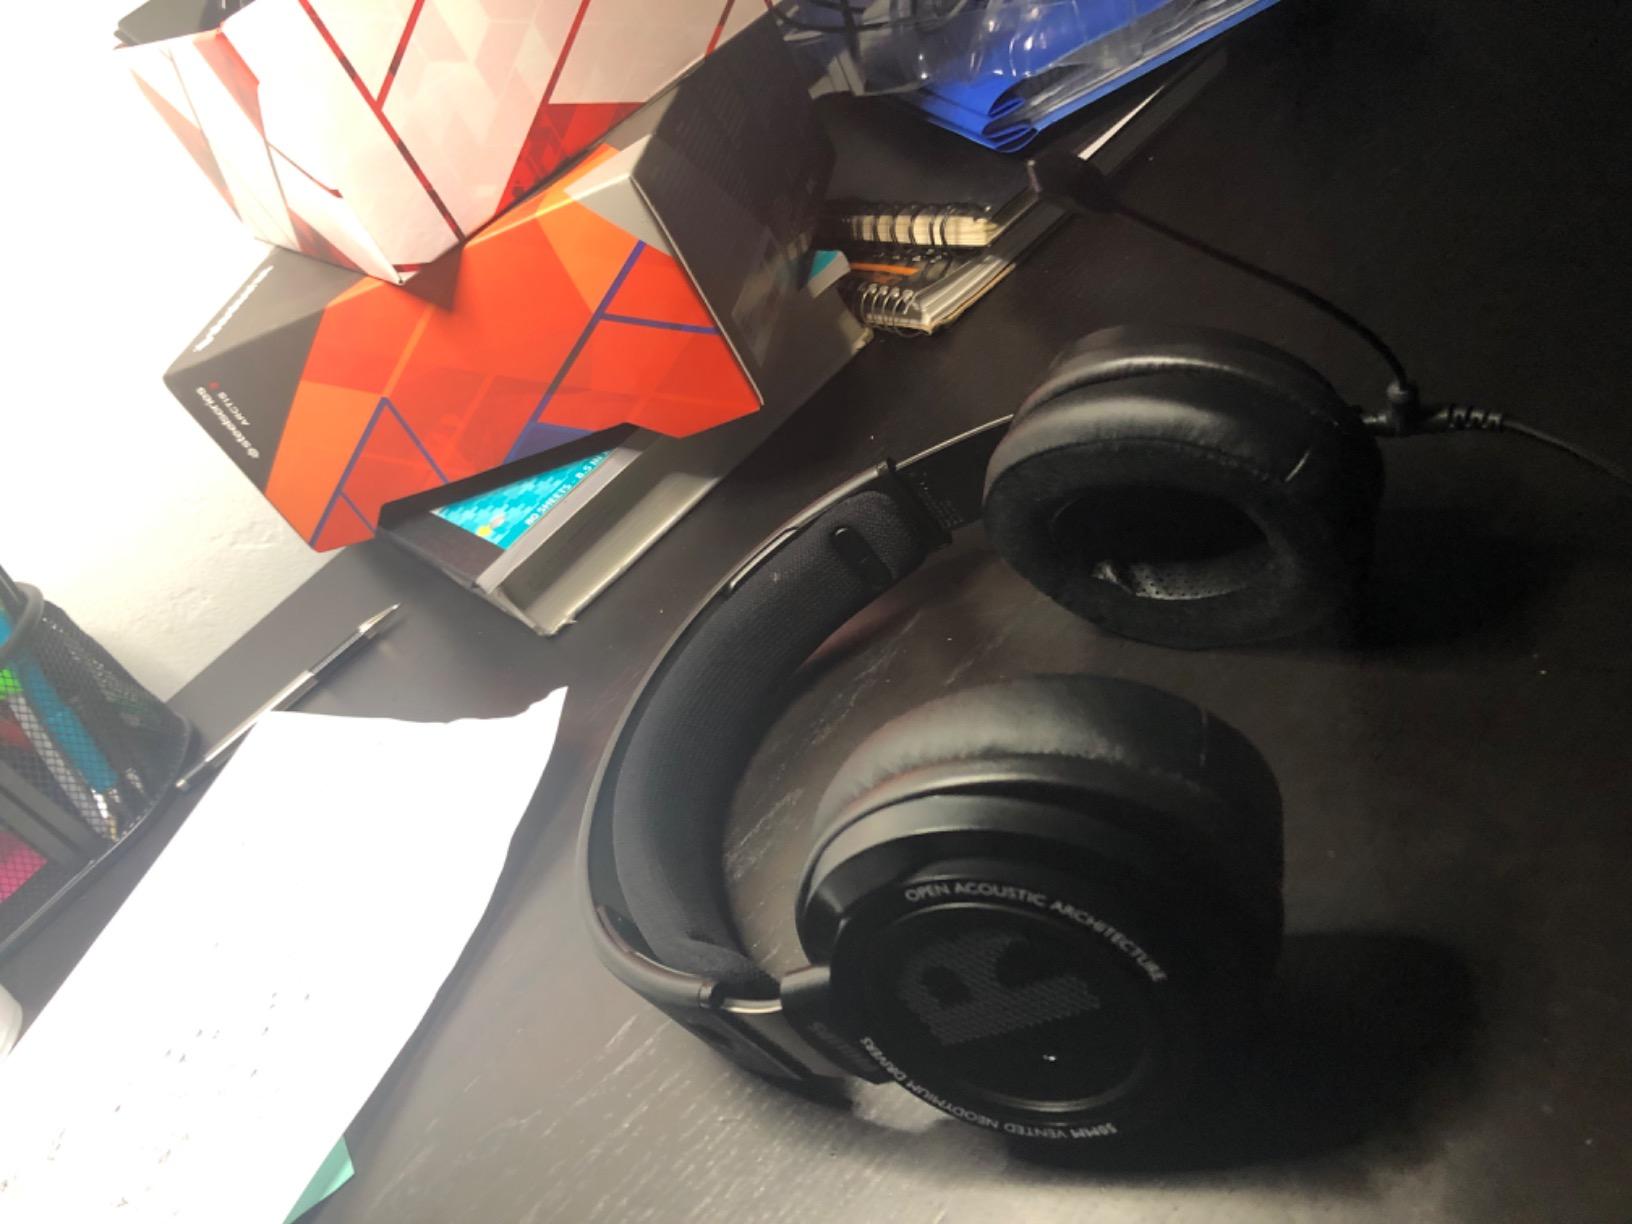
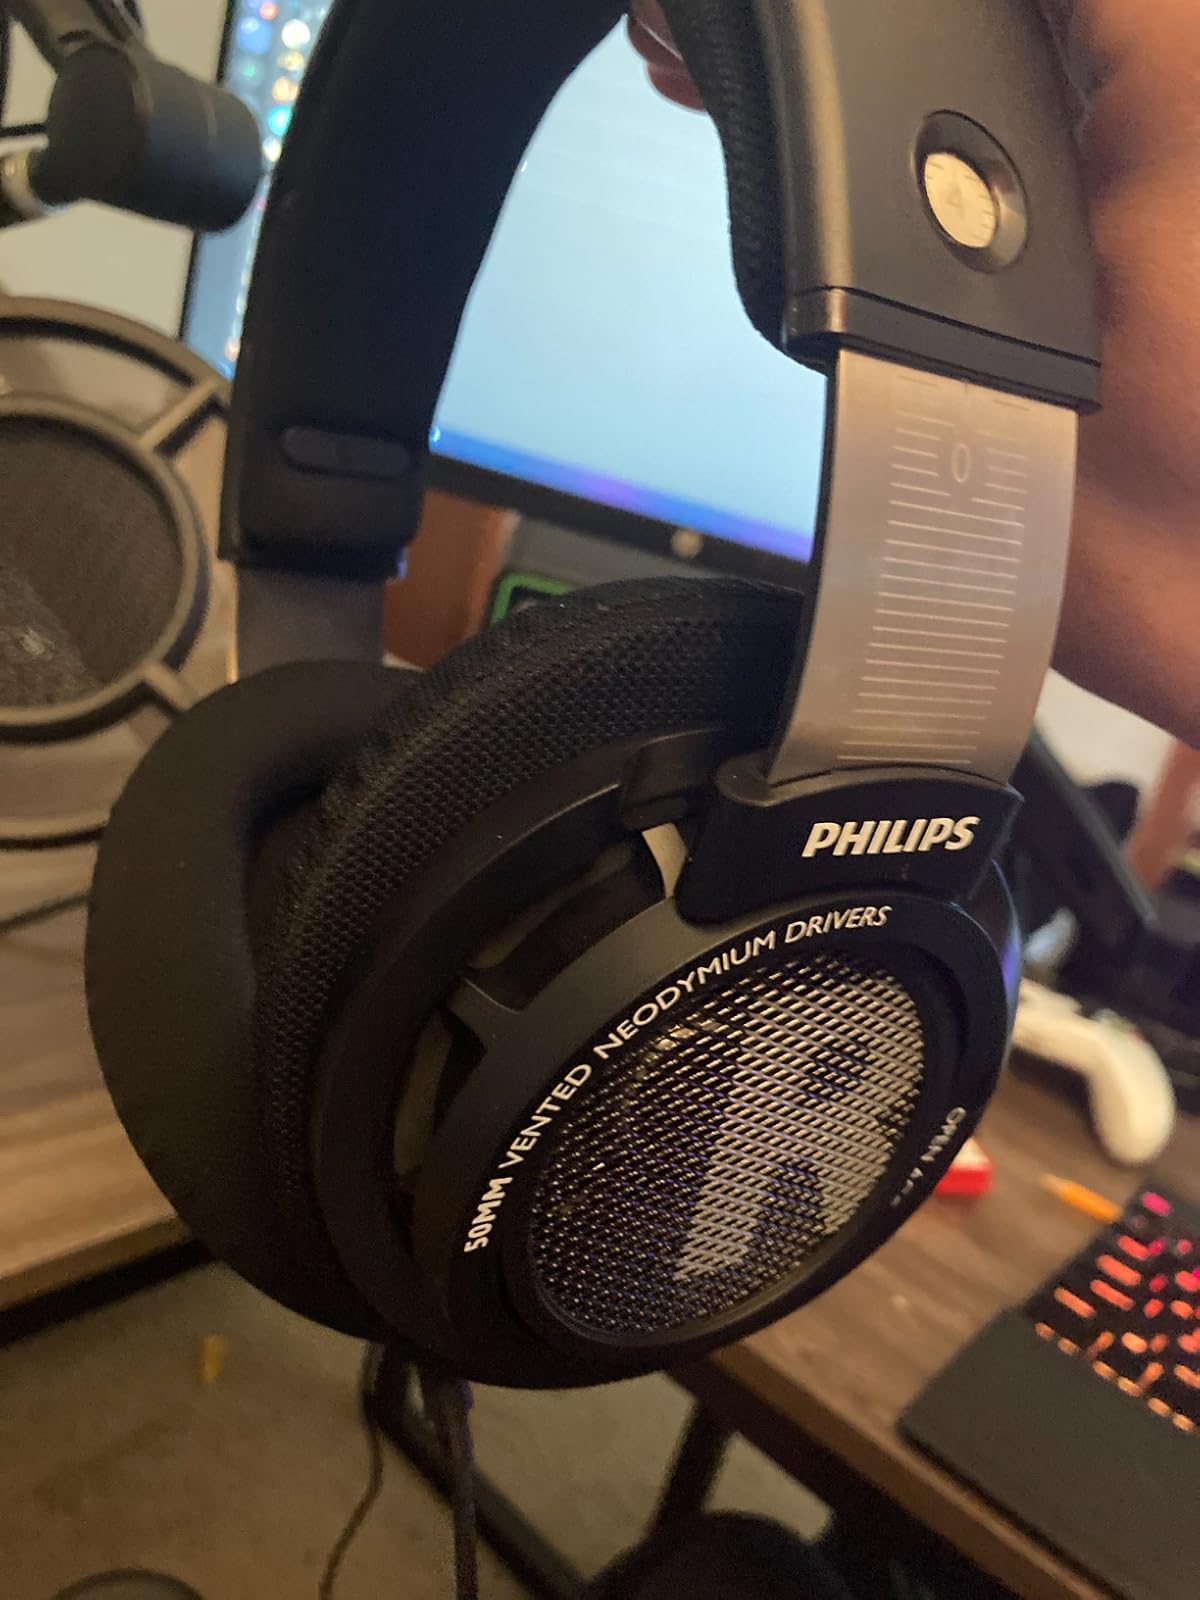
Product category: headphones
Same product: yes